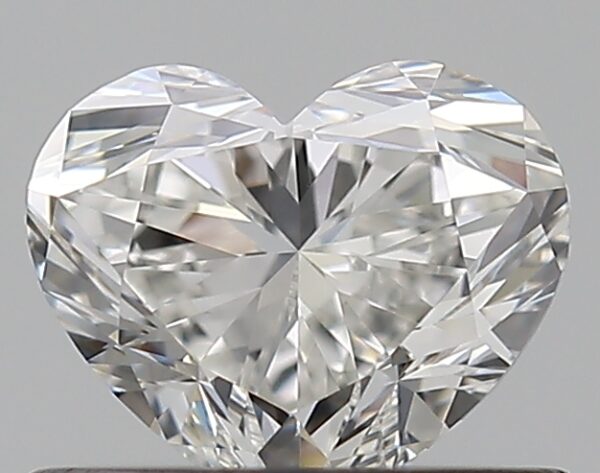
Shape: heart
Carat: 0.5
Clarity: VS1
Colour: G
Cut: VG
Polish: EX
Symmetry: VG
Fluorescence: N
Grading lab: GIA
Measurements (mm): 4.57 x 5.5 x 3.21